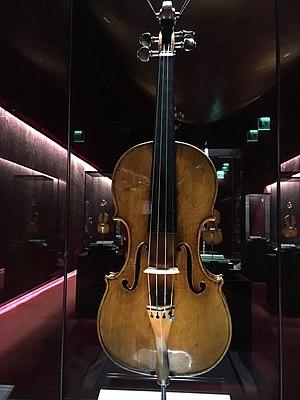
Violon ""Stauffer"" 1734 de Giuseppe Guarneri del Gesù"
Bartolomeo Giuseppe Antonio Guarneri, del Gesù était un luthier italien de la famille Guarneri de Crémone, contemporain et rival du célèbre luthier Antonio Stradivari, tous deux considérés comme étant les meilleurs luthiers à ce jour.